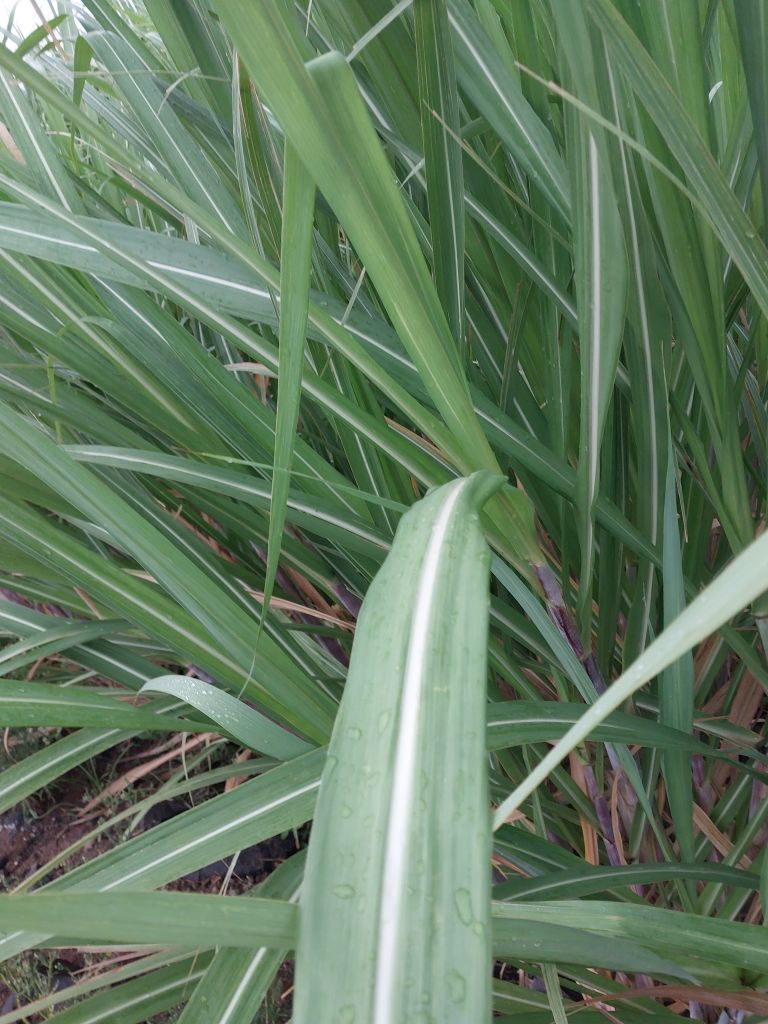
Label: Healthy